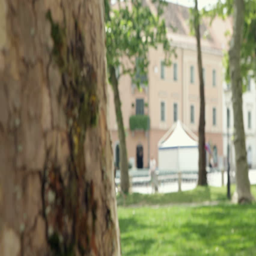
cute woman peaking behind the tree and taking photos .